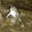
Label: frog